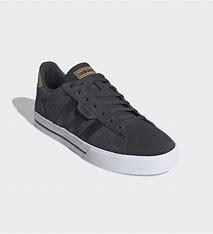
Brand: Adidas
Model: Daily 3